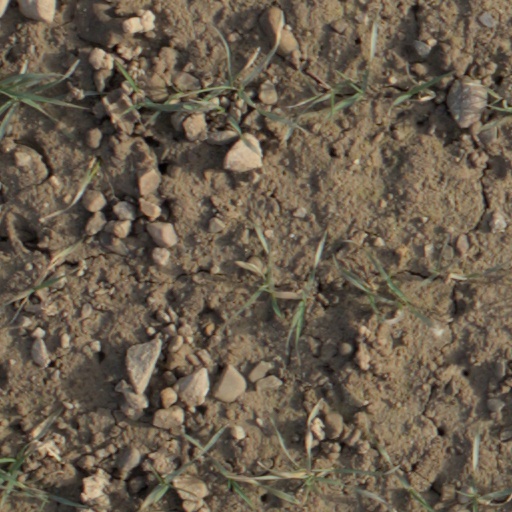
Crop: wheat